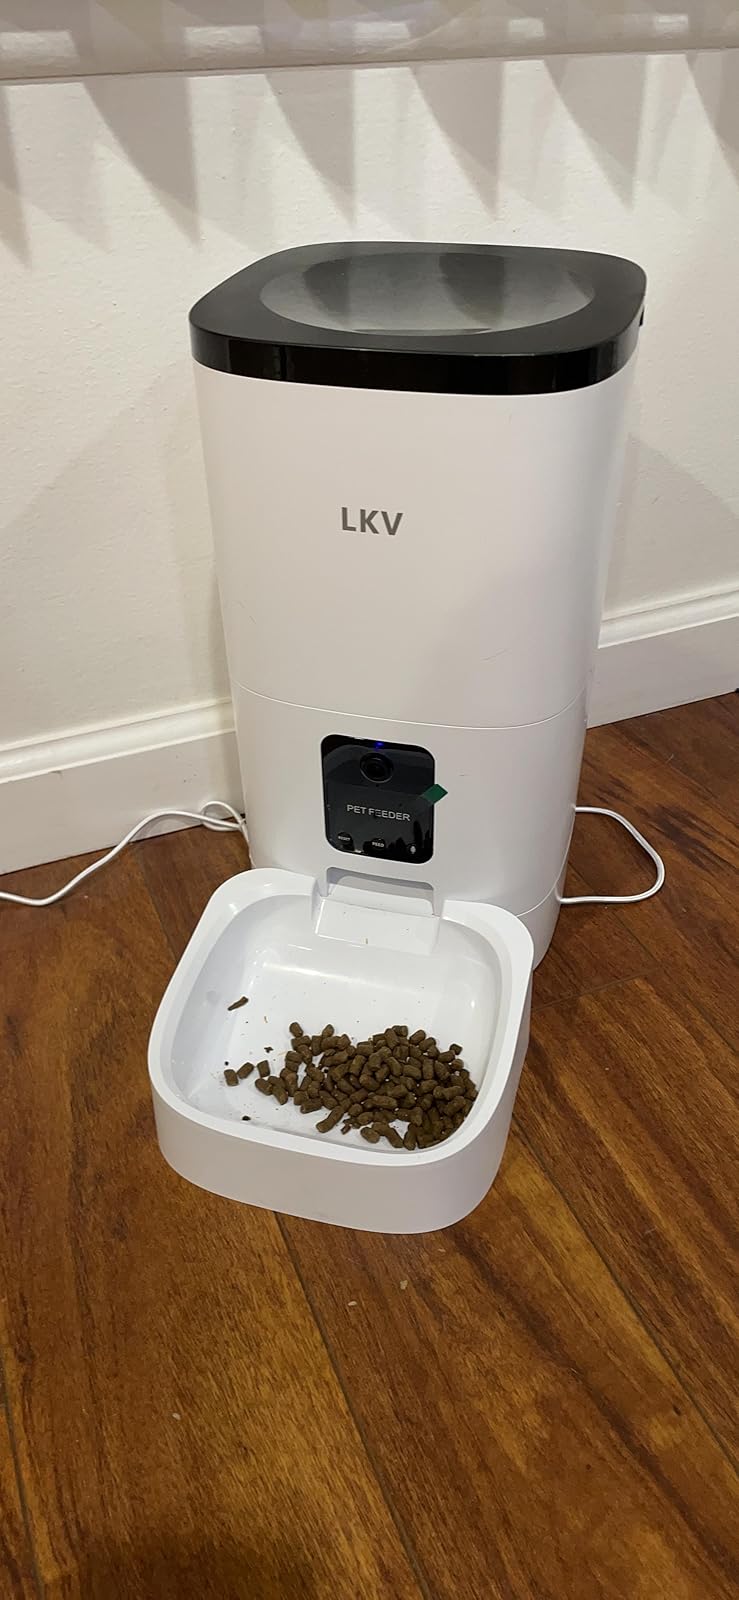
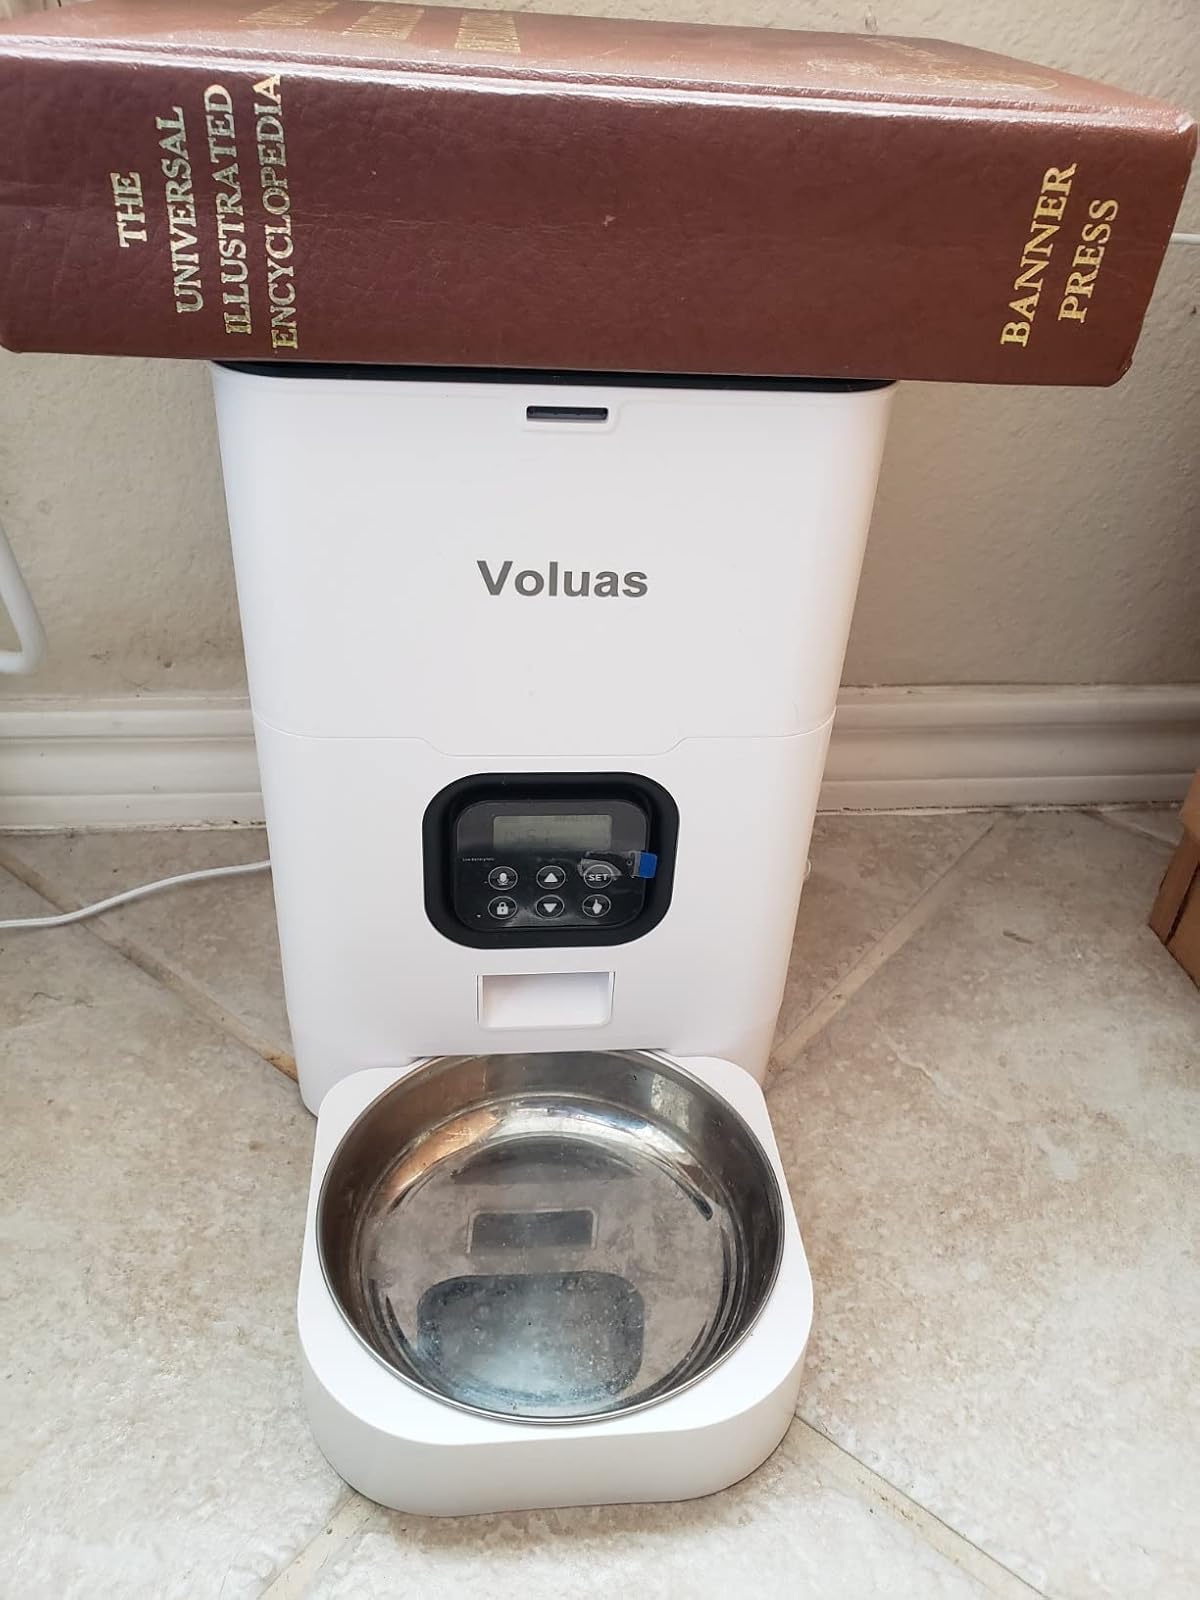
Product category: items_feeder
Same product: no